Thomas Taplin Cooke

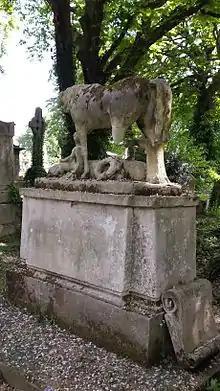
Grave of the Cooke family at Kensal Green

Thomas Taplin Cooke (1782—19 March 1866) was an eminent English showman, born in Warwick, who toured in America as well as his own country. In 1997, Cooke was inducted into the Circus Hall of Fame.